Black Southerners

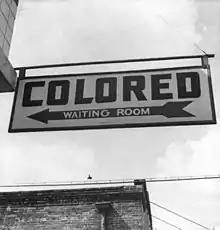
Racial segregation was commonplace in the South until the 1960s.

In the 20th century, two major events changed the lives of Black Southerners: the Great Migration and the Civil Rights Movement.